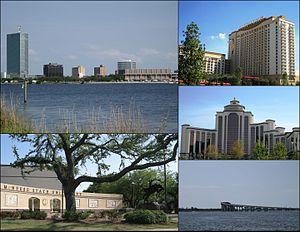
Lake Charles est une ville des États-Unis, l'une des cinq plus grandes de Louisiane. Elle est située sur la rivière Calcasieu. La ville est le siège de la paroisse de Calcasieu. Elle comptait en 2005 environ 70 000 habitants. La ville est riche avec la culture cadienne, représentée par la cuisine cadienne Elle fut touchée en septembre 2005 par l'ouragan Rita.